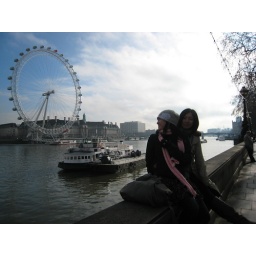
blue sky in a sudden